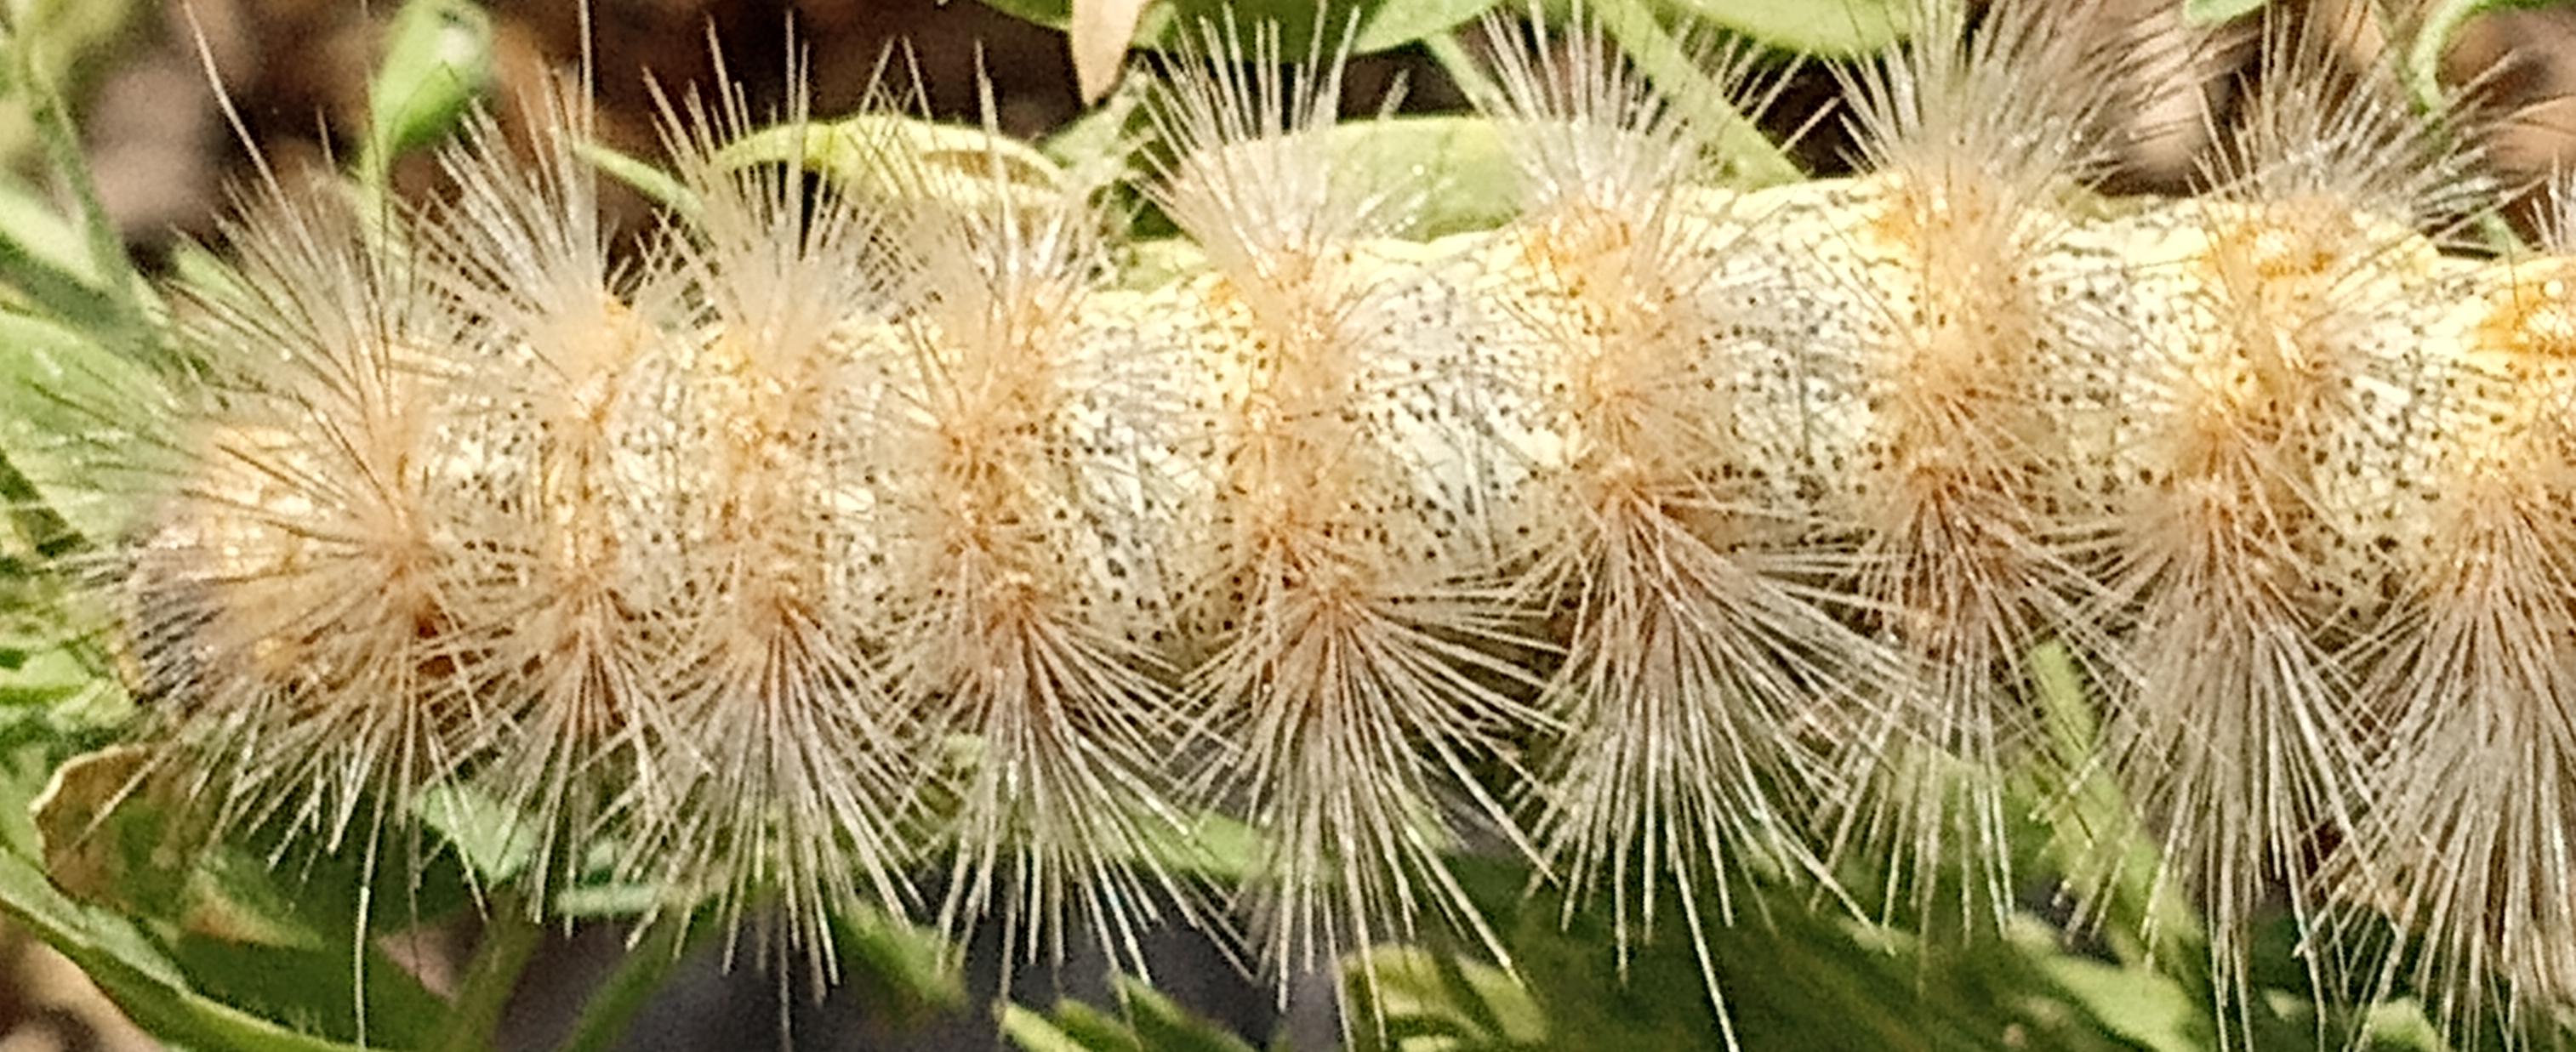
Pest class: occasional_pest